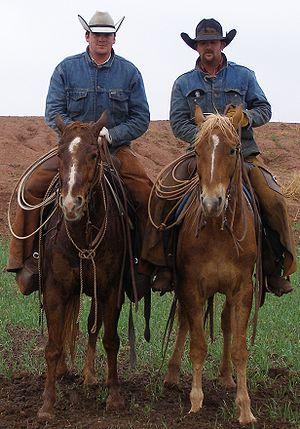
Un chapeau de cow-boy désigne un type de couvre-chefs aux larges bords et à la calotte haute, typiques des cow-boys d'Amérique du Nord. Il existe sous plusieurs formes et dans différentes matières. S'il était à l'époque principalement utilisé par les travailleurs de ranchs américains et autres cow-boys, il a été popularisé au fil des années par les médias et le folklore américain et est encore aujourd'hui porté par de nombreuses personnes, dans l'Ouest du Canada et dans le Nord du Mexique. Reconnu dans le monde entier, il est devenu un symbole vestimentaire incontournable de l'ouest américain, encore porté par certains chanteurs et danseurs de musique country, éleveurs de bétail ou participants de concours de rodéo.